Heartburn

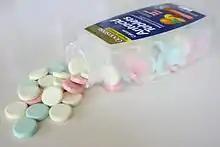
Photo of antacids

The differential diagnosis, a process used by healthcare professionals to help differentiate a diagnosis from other similar disorders, for heartburn includes motility disorders such as achalasia and gastroparesis; peptic ulcers; functional dyspepsia; angina; eosinophilic esophagitis; coronary artery disease; functional heartburn; peristalsis; acid reflux; inflammation of the esophagus (esophagitis), stomach (gastritis), pancreas (pancreatitis), gallbladder (cholecystitis), and duodenum (duodenitis); esophageal cancer; ischemic pain; hiatal hernia; biliary colic; stomach cancer; gallstones; pancreatic cancer; duodenal ulcer; and mesenteric adenitis. Heartburn can also be caused by certain medications such as nonsteroidal anti‐inflammatory drugs, corticosteroids, tetracycline antibiotics, bisphosphonates, calcium‐channel blockers, nitrates, tricyclic antidepressants, and anticholinergics.